Katyayani

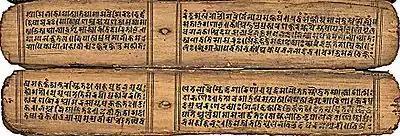
Devi Mahatmya in Sanskrit, the central text of Shaktism, dated 11 CE

The Vamana Purana mentions the legend of her creation in great detail: "When the gods had sought Vishnu in their distress, he and at his command Shiva, Brahma and the other gods, emitted such flames from their eyes and countenances that a mountain of effulgence was formed, from which became manifest Katyayini, refulgent as a thousand suns, having three eyes, black hair and eighteen arms. Shiva gave her his trident, Vishnu a Sudarshan Chakra or discus, Varuna a shankha, a conch-shell, Agni a dart, Vayu a bow, Surya a quiver full of arrows, Indra a thunderbolt, Kuvera a mace, Brahma a rosary and water-pot, Kala a shield and sword, Visvakarma a battle-axe and other weapons. Thus armed and adored by the gods, Katyayani proceeded to the Mysore hills. There, the asuras saw her and captivated by her beauty they so described her to Mahishasura, their king, that he was anxious to obtain her. On asking for her hand, she told him she must be won in fight. He took on the form of Mahisha, the bull and fought; at length Durga dismounted from her lion, and sprang upon the back of Mahisha, who was in the form of a bull and with her tender feet smote him on the head with such a terrible force that he fell to the ground senseless. Then she cut off his head with her sword and henceforth was called Mahishasuramardini, the Slayer of Mahishasura. The legend also finds mention in Varaha Purana and the classical text of Shaktism, the Devi-Bhagavata Purana.